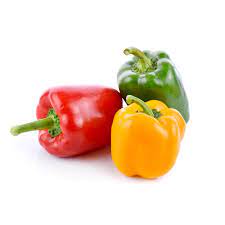
Nataal bi ; lii de xam naa mu ngi nekk fu weex tàll. Lépp ay kaani la : kaani bu xonq am lu verte, kaani bu jaune am lu verte, kaani bu verte am lu verte.